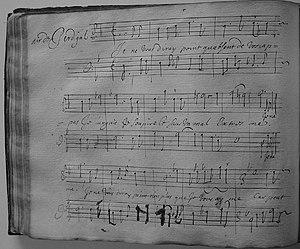
Air de J. Perdigal, extrait du Ms. 463 P de la Bibliothèque municipale d'Auxerre.
J. C. dit Perdigal [Perdrigal] est un musicien et compositeur français actif à Paris au milieu du XVIIᵉ siècle. Sa véritable identité n’est toujours pas connue.